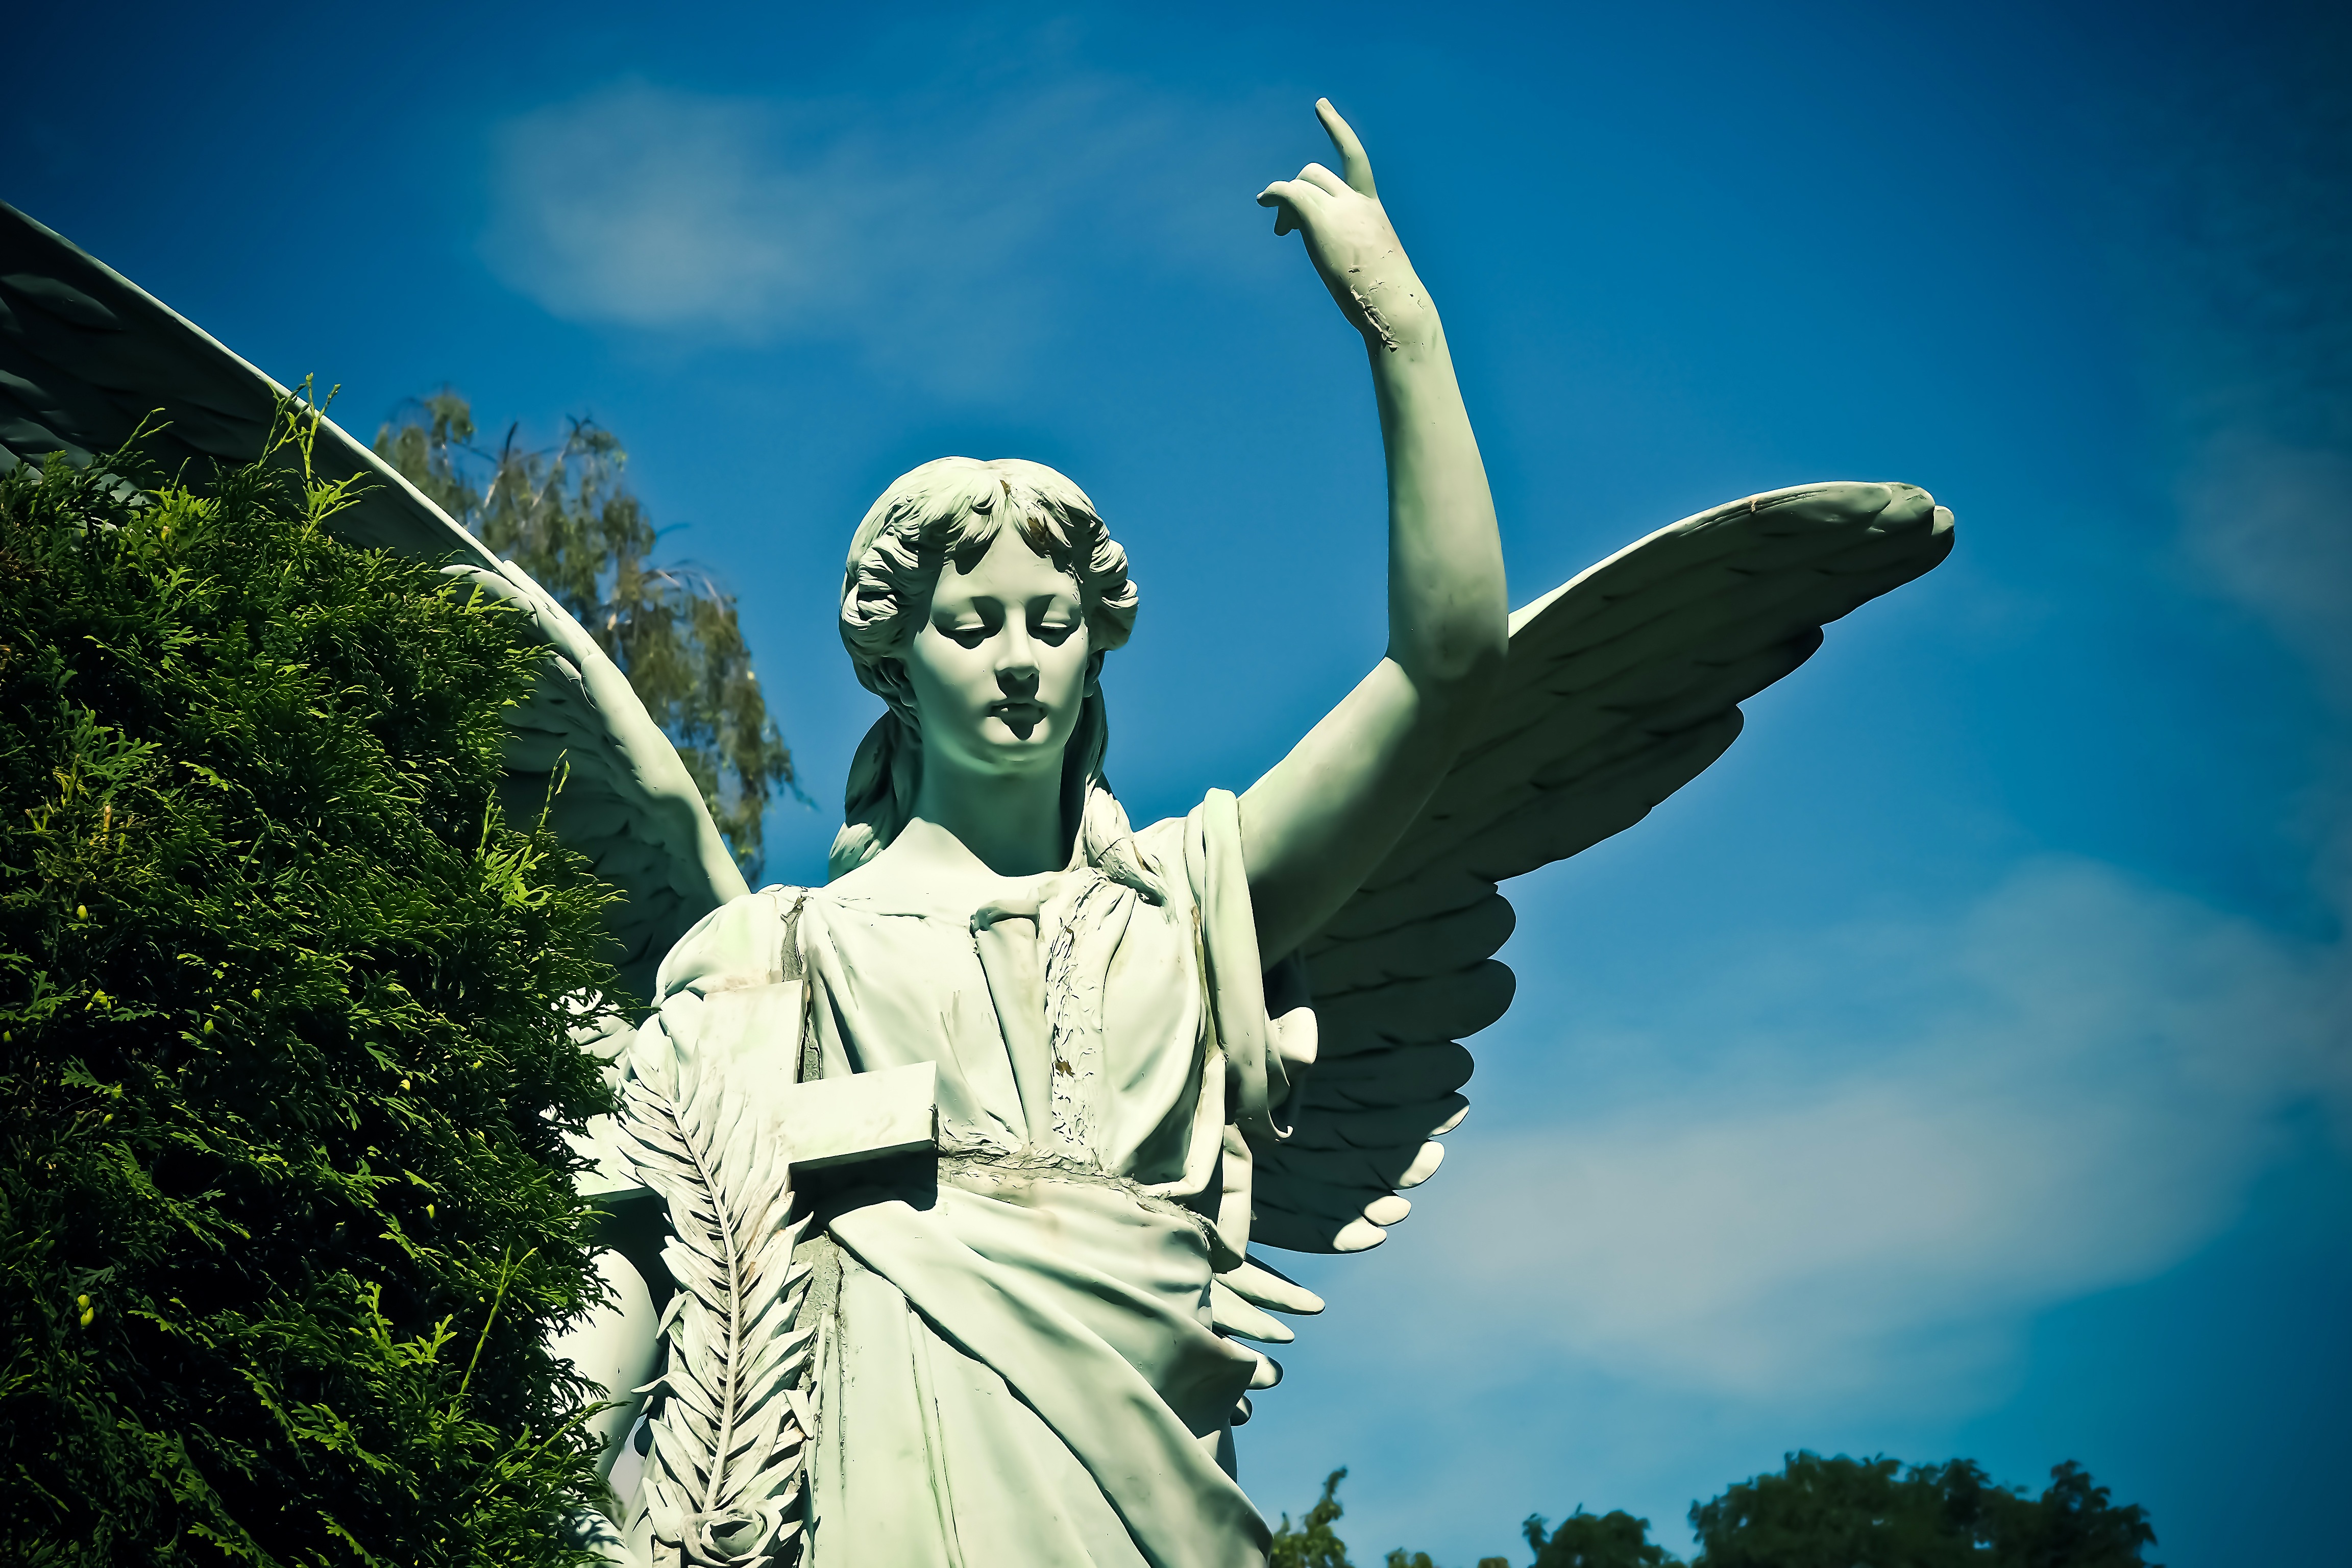
stone, monument, statue, blue, rest, cemetery, tombstone, fig, grave, sculpture, angel, art, transience, hope, tomb figure, angel figure, mourning, believe, mythology, stone figure, last calm, angel face, atmosphere of earth